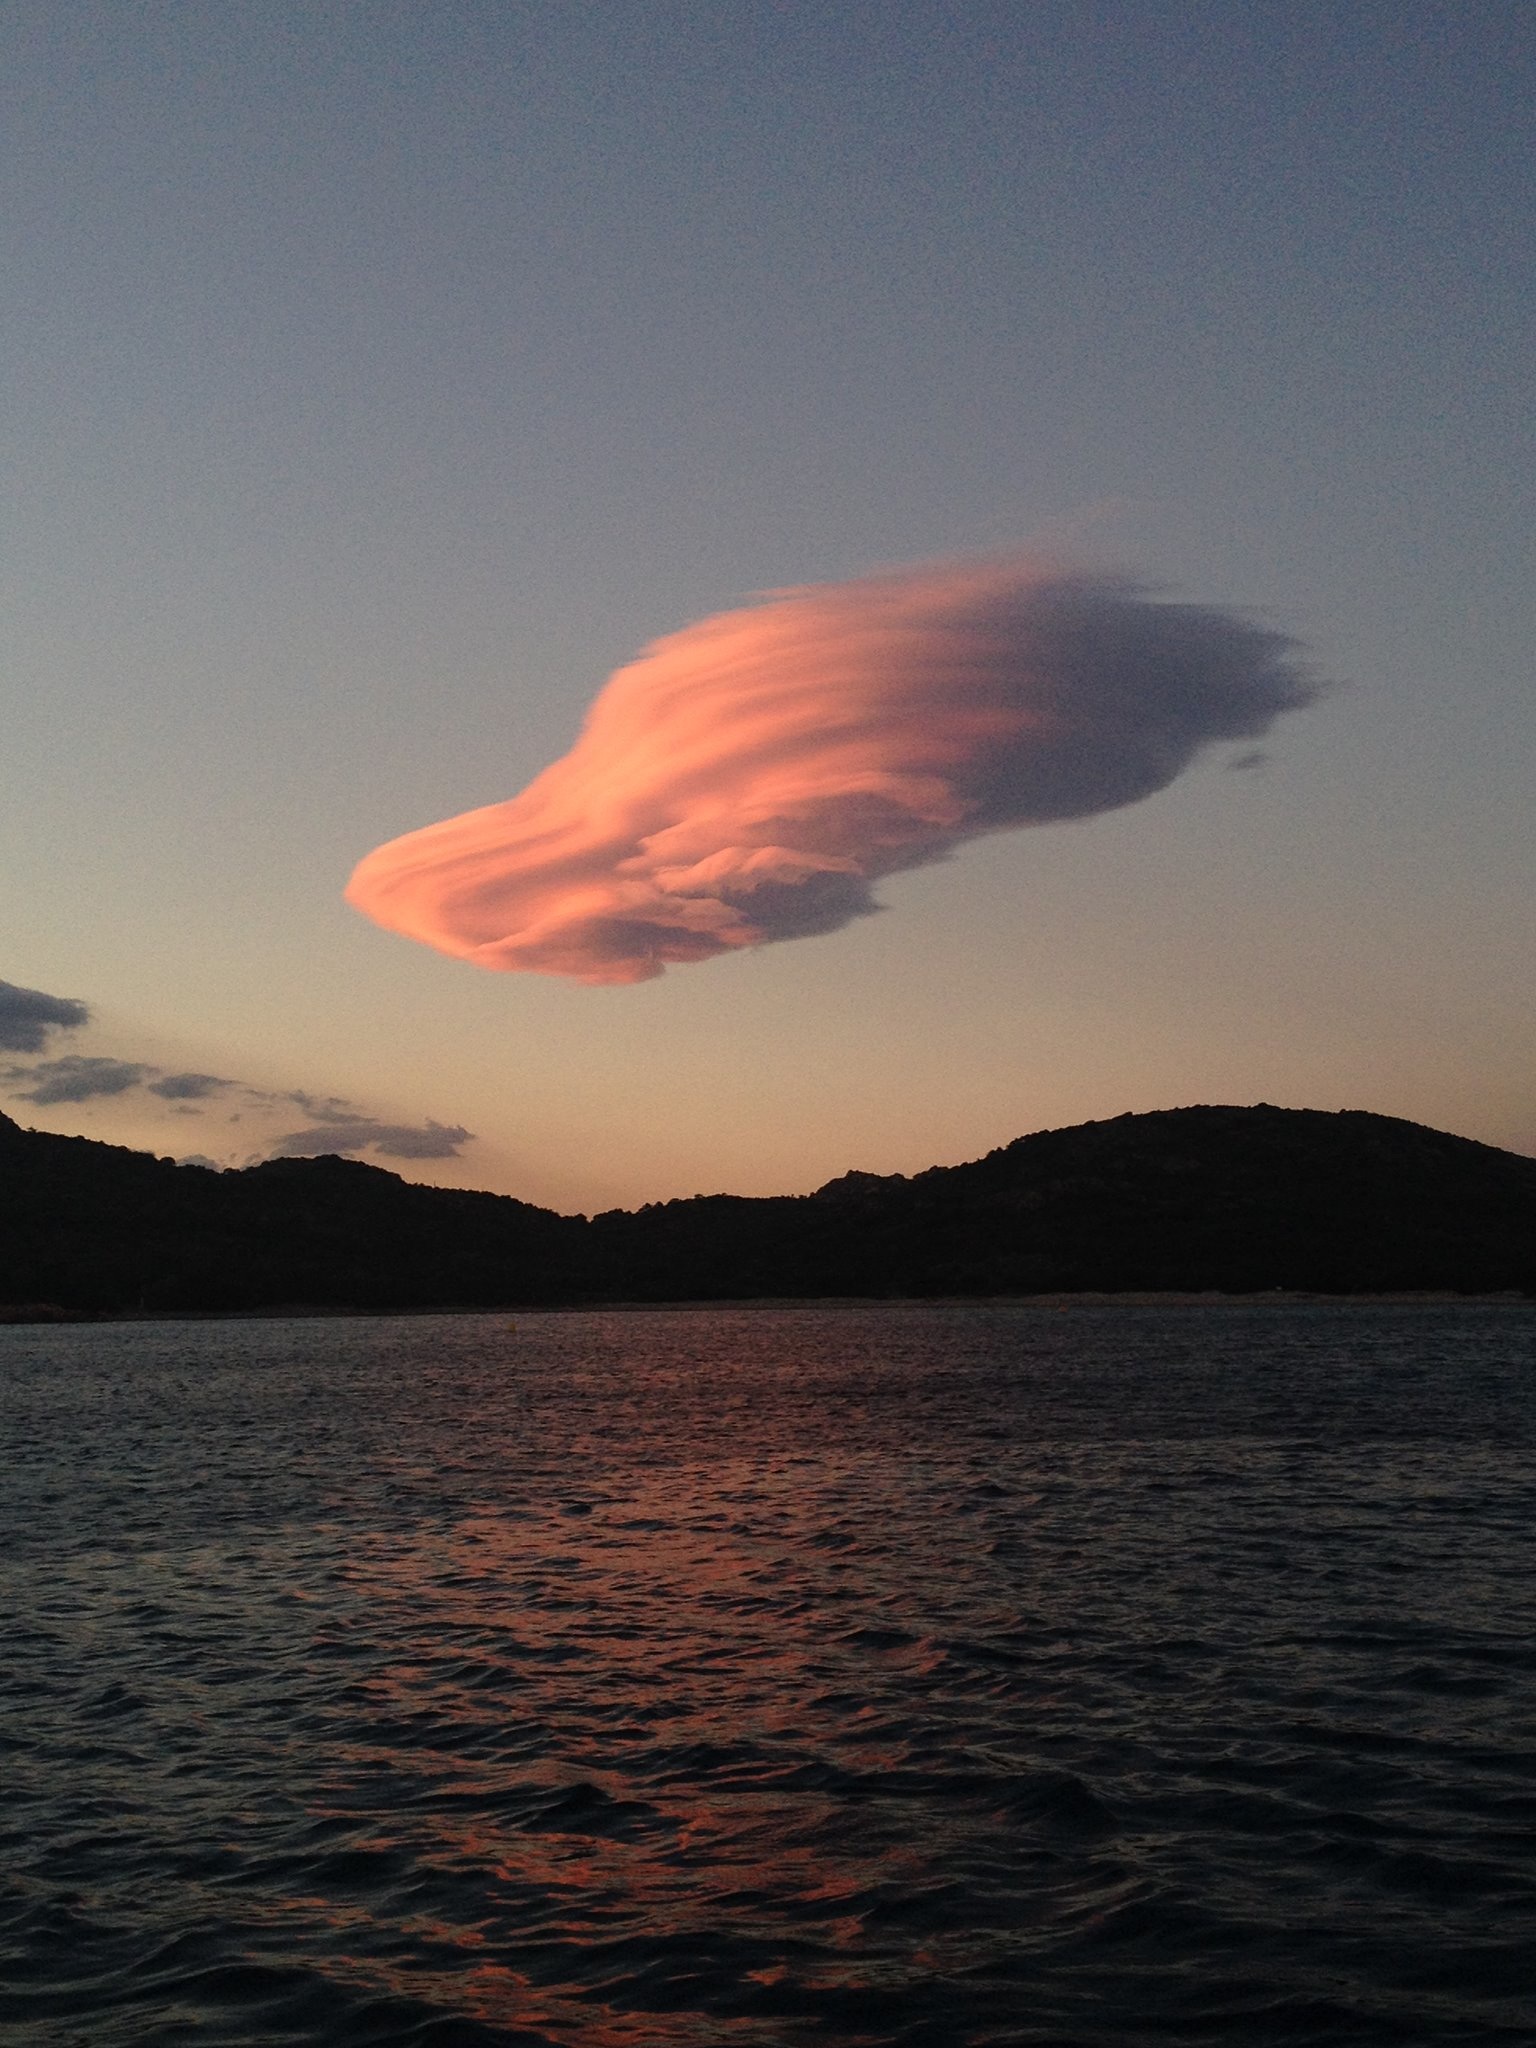
sea, ocean, horizon, cloud, sky, sunrise, sunset, wave, dawn, atmosphere, dusk, evening, reflection, vehicle, meteorological phenomenon, atmosphere of earth